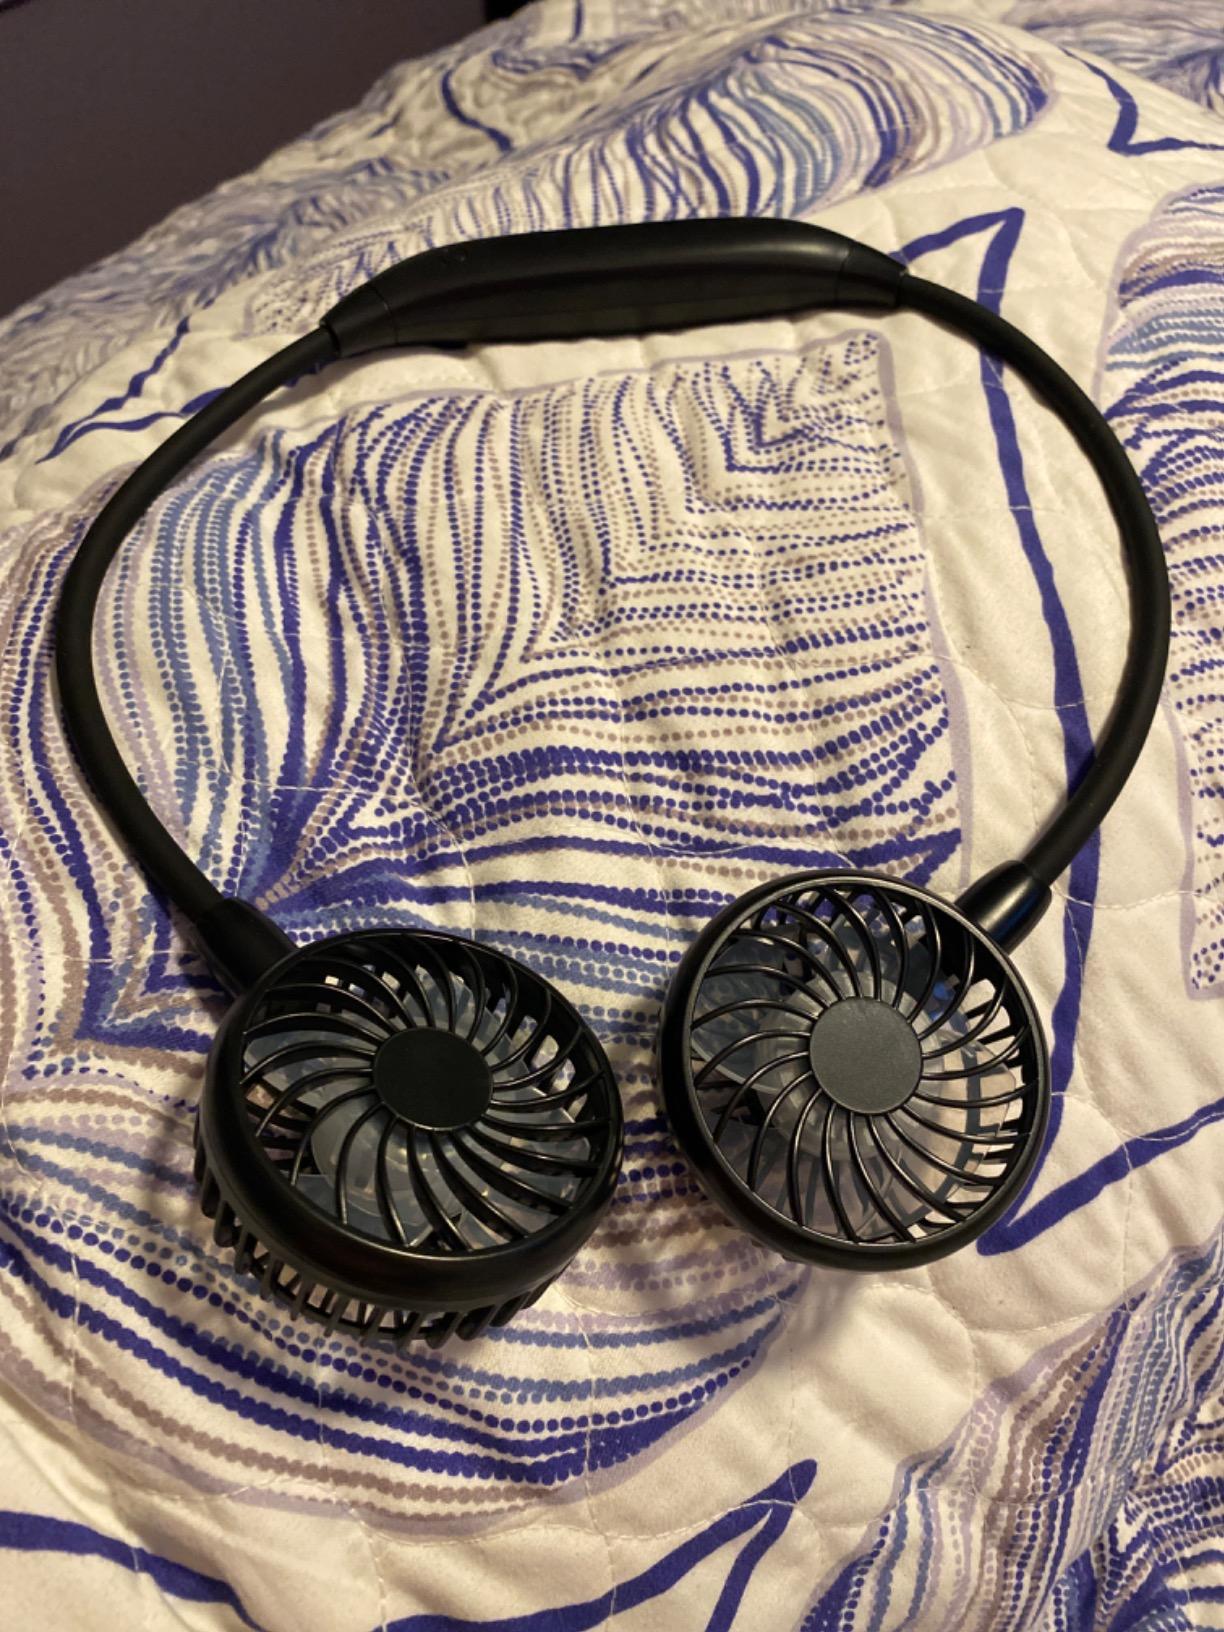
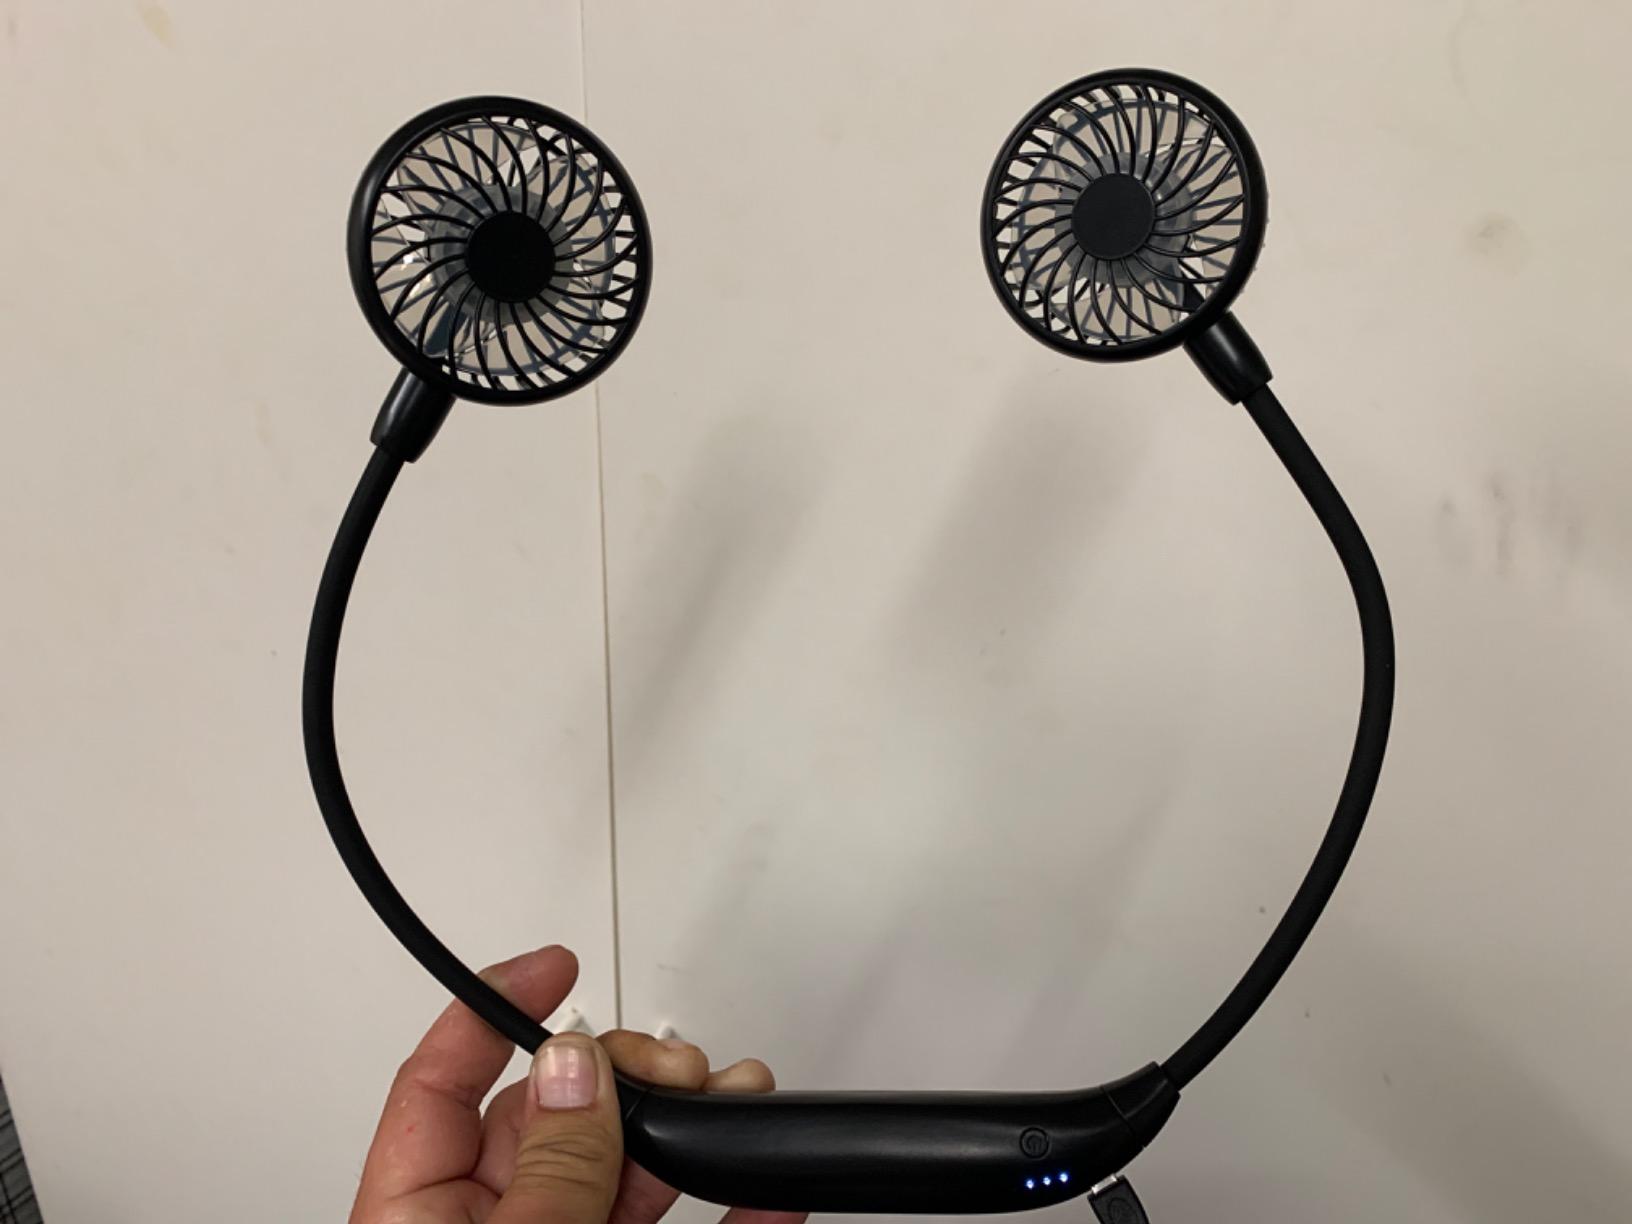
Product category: fan
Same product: yes